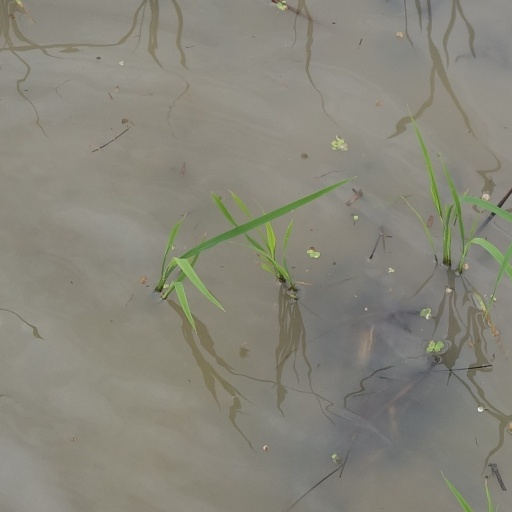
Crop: rice